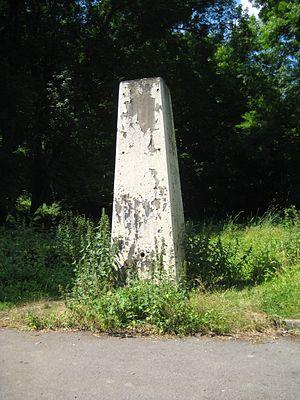
Avril est une commune française située dans le département de Meurthe-et-Moselle en région Grand Est.